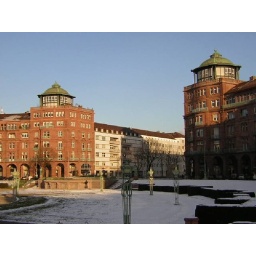
Mannheim, around the water tower